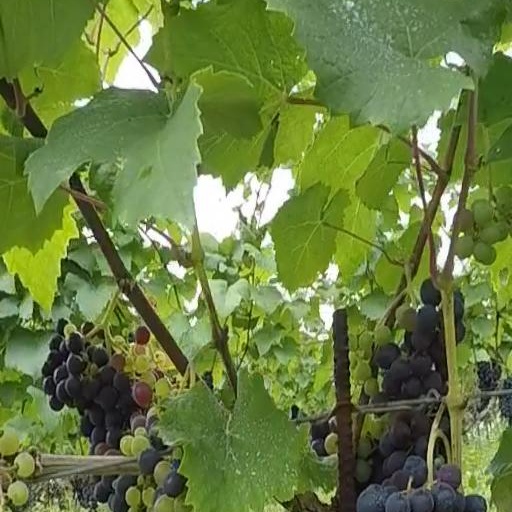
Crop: grape